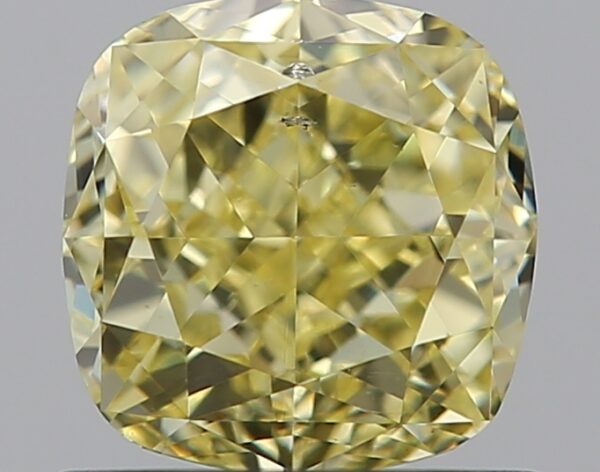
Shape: cushion
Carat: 1
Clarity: SI1
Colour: FANCY
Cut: EX
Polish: EX
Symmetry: GD
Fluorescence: N
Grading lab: GIA
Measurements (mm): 5.43 x 5.33 x 3.7